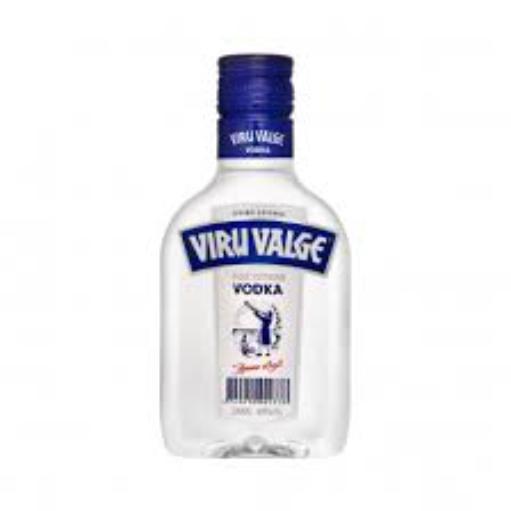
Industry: Food